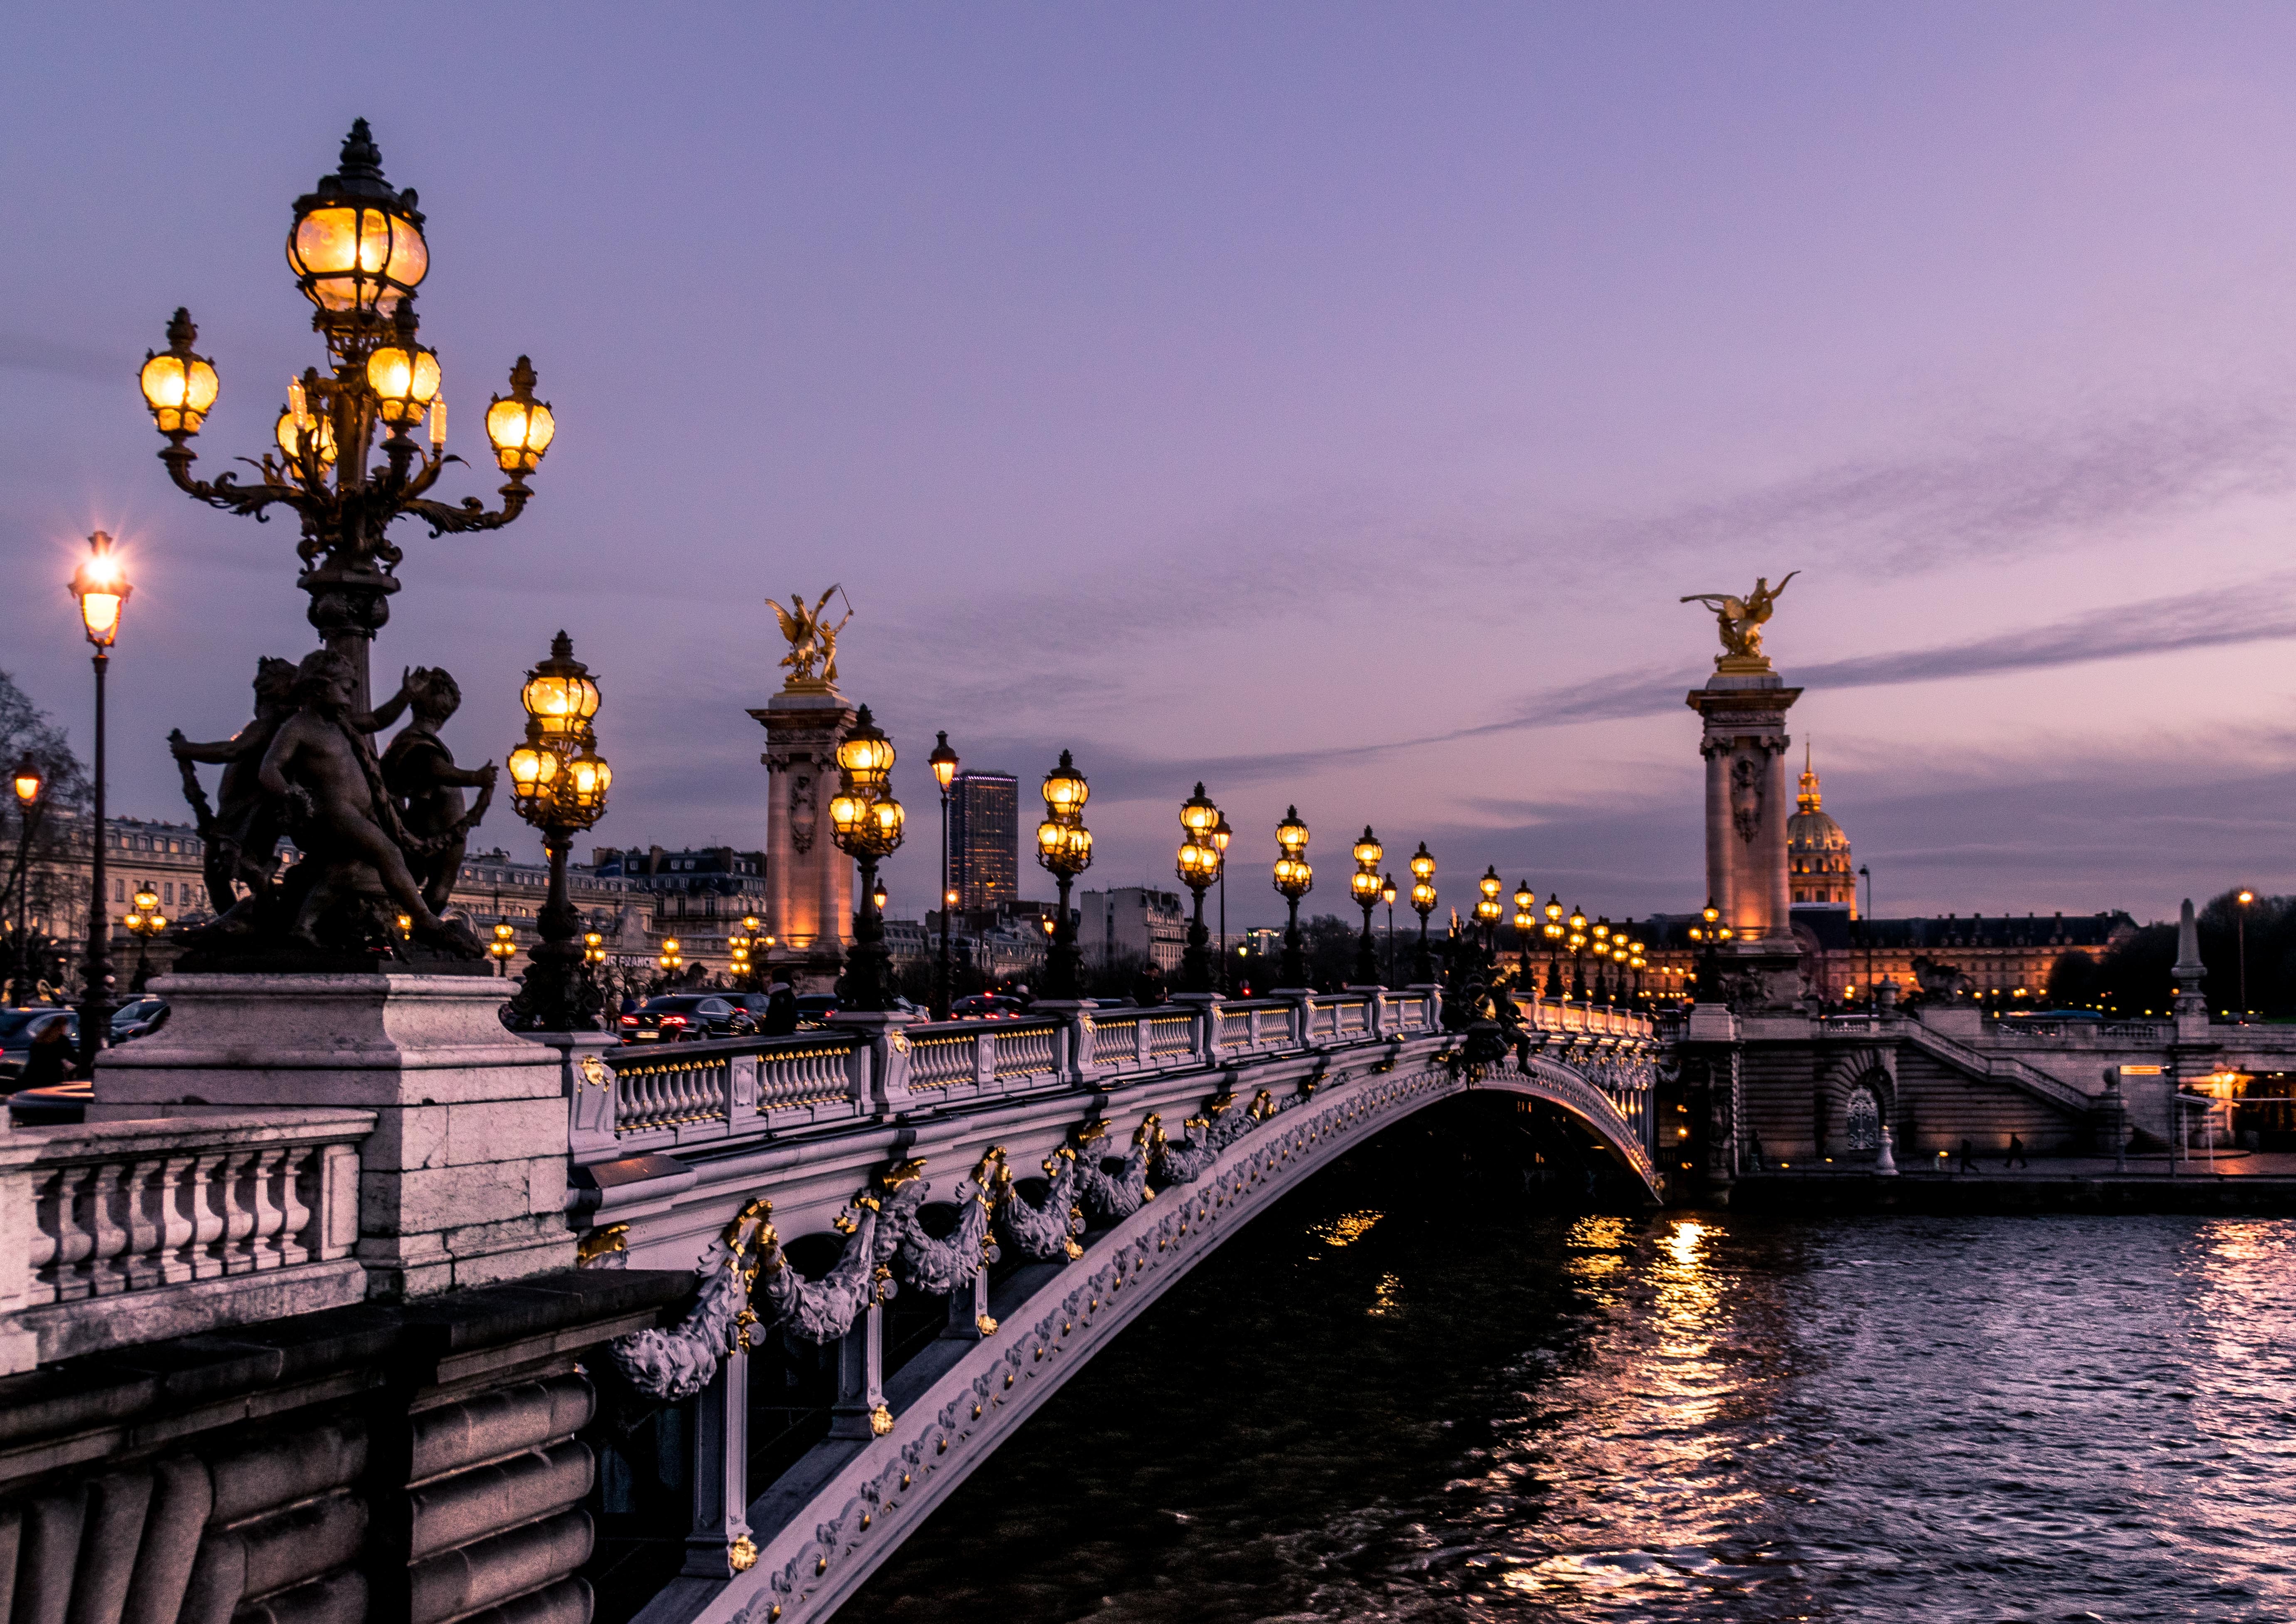
tree, water, sky, sunset, bridge, night, city, river, cityscape, dusk, evening, tower, landmark, street light, tourism, lighting, waterway, tourist attraction, metropolis, fixed link